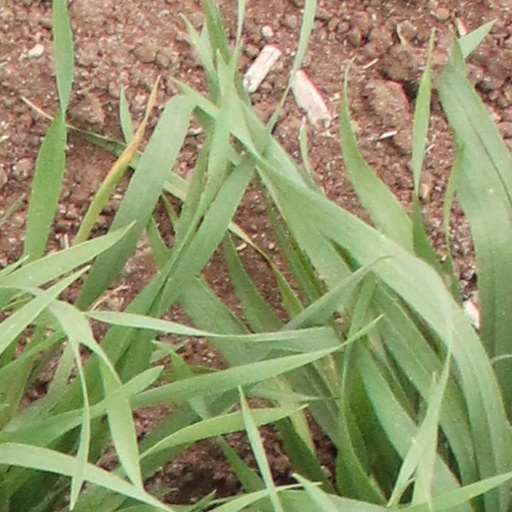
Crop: wheat